Airline (American TV series)

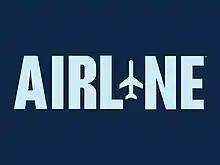

Airline is an American reality television series that showcases the daily happenings of passengers, ground workers and on-board staff members of Southwest Airlines. The series debuted on January 5, 2004, on A&E and ran for three seasons. It was narrated by Tim Flavin.